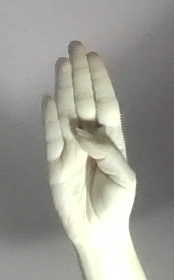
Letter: kaaf